Lists of amphibians by region

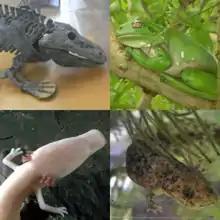
Collage of Eryops, Australian green tree frog, Olm and Hida salamander

Lists of amphibians by region are lists of amphibians in a given continent, country or smaller region.